Industry City

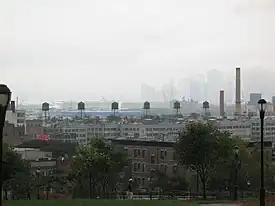
Distant view of a portion of Bush Terminal's industrial lofts from Sunset Park

The twelve factory loft buildings that had been built by 1918 housed about 300 companies. By the end of World War I, Bush Terminal was an integral part of the economy of what is now Sunset Park. The terminal's fortunes rose with those of the borough of Brooklyn, which had over 2.5 million residents by 1930. Bush Terminal employed thousands directly and many thousands more worked for firms within Bush Terminal. By 1928, Bush Terminal had 35,000 workers, and it was so large that the terminal employed its own court system, as well as a police force and fire department.